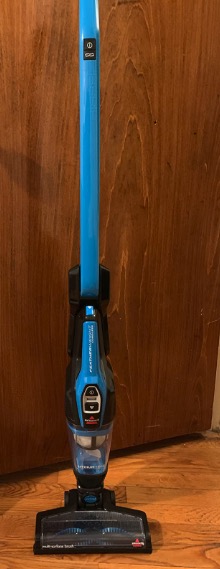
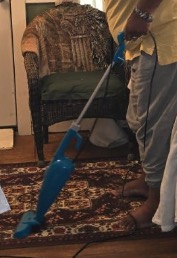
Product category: items_vacuum
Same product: no